Southern Ontario tornado outbreak of 2005

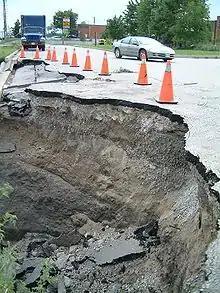
Flood waters washed away a portion of a parking lot near Keele St. and Highway 7 in Vaughan.

The twisters uprooted hundreds of trees, chewed the limbs off of countless others, downed power lines, tossed cars and trucks aside, and ripped into several homes, cottages and barns. In Guelph and Orangeville, 10,000 residents were left without power. No deaths or injuries were reported.